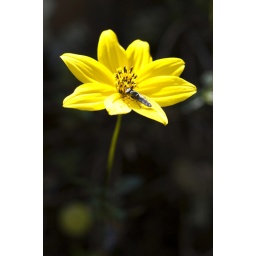
A yellow flower in the Pisac Ruins.